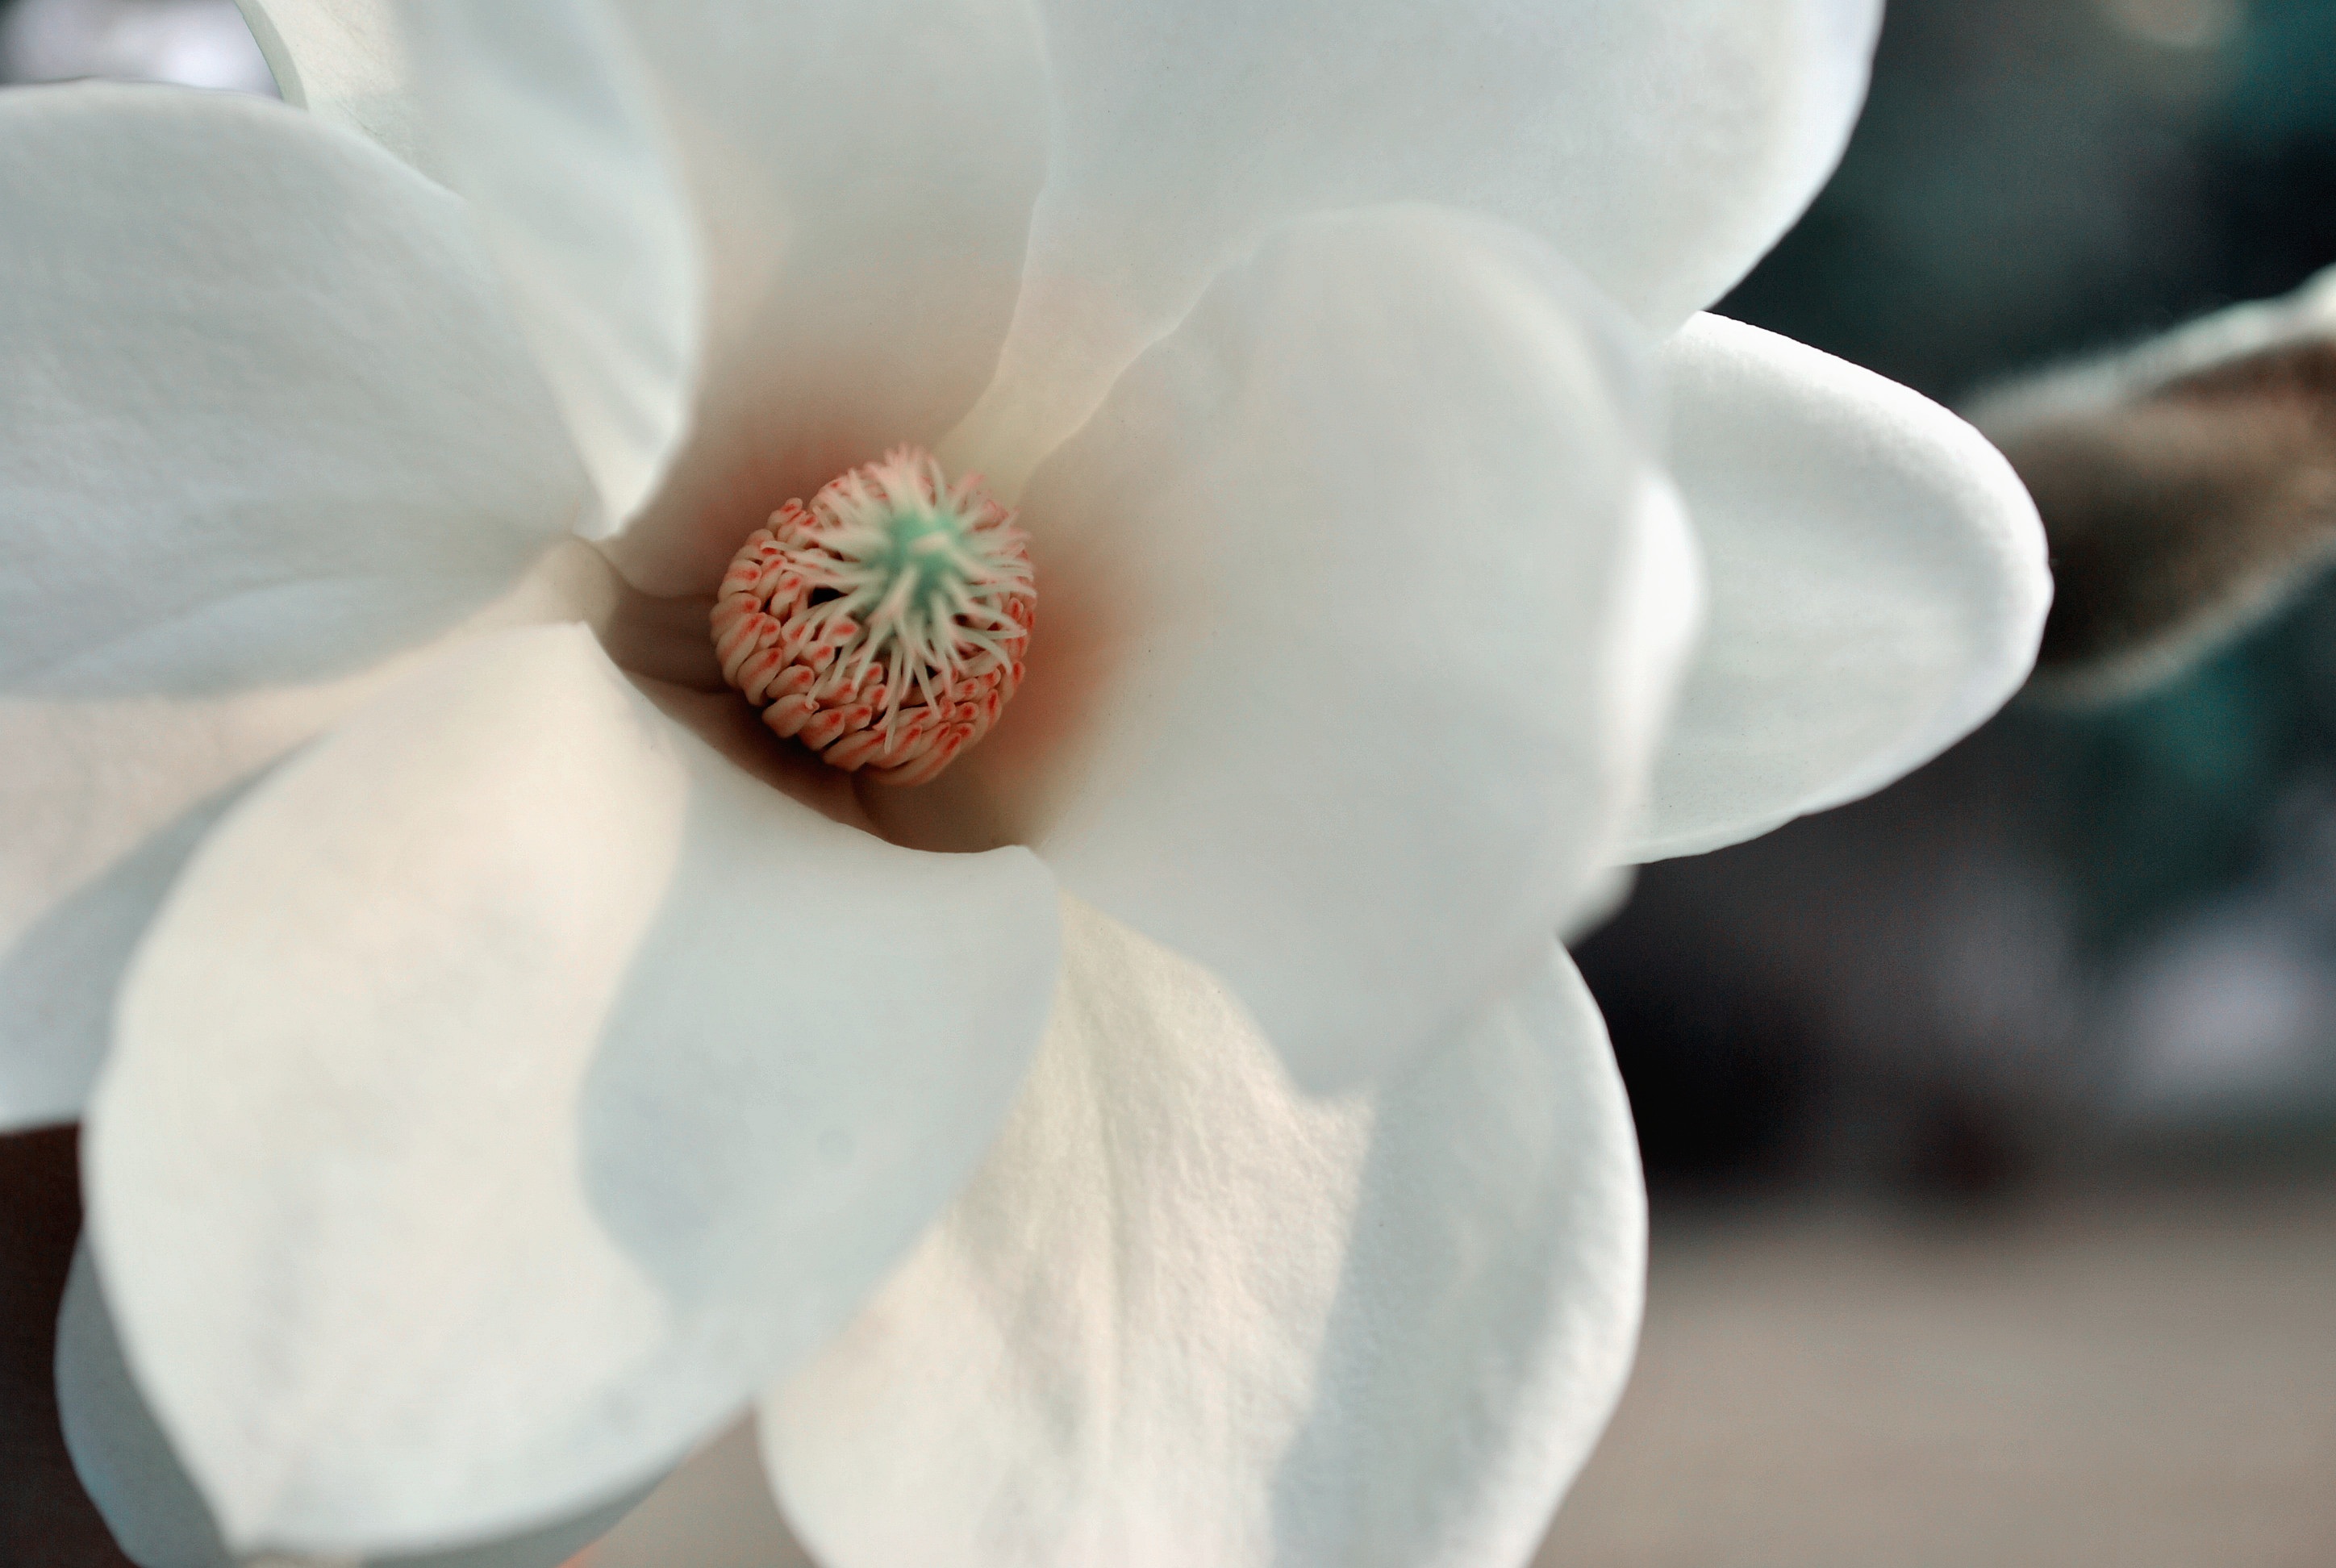
blossom, plant, white, photography, flower, petal, spring, fresh, botany, flora, close up, magnolia, macro photography, flowering plant, land plant